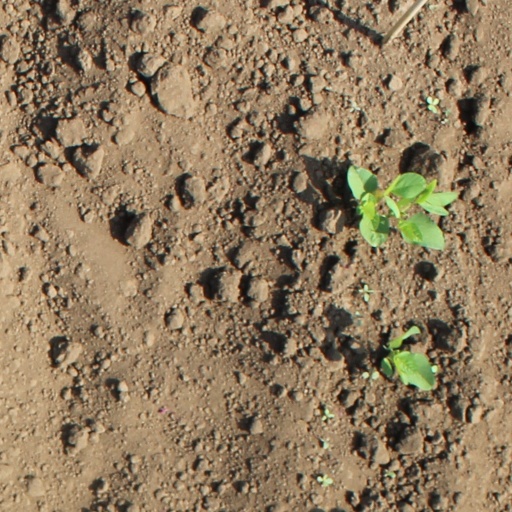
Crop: soybean